List of birds of Uganda

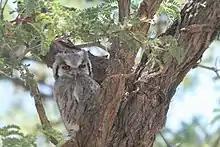
Southern white-faced owl

Order: PelecaniformesFamily: Threskiornithidae